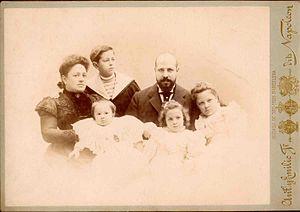
La Casa Batlló est un édifice moderniste conçu par l'architecte Antoni Gaudí, chef de file de ce mouvement, de 1904 à 1906. Elle est située dans l'Illa de la Discòrdia, au 43 Passeig de Gràcia à Barcelone.
Josep Batlló i Casanovas, fut un homme d'affaires un entrepreneur du secteur textile de Catalogne du début du XXᵉ siècle. En 1904, il chargea Antoni Gaudí de la réforme complète d'un bâtiment qu'il avait acquis sur le passeig de Gràcia à Barcelone, qui fut convertie en la populaire Casa Batlló, une des œuvres les plus singulières du modernisme catalan